Roger Cumberland

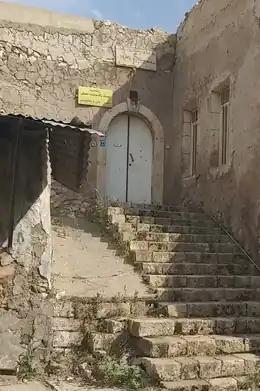
Cumberland's home where he was mortally shot on June 12, 1938

Roger C. Cumberland (November 16, 1894 – June 12, 1938) was an American Presbyterian missionary who was killed while living in Duhok in the Kurdish region of northern Iraq.